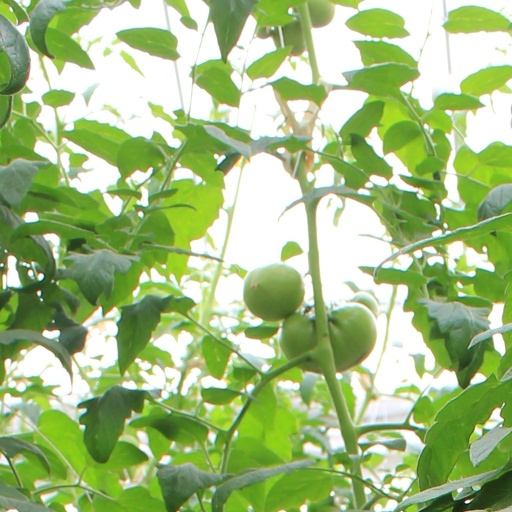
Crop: tomato